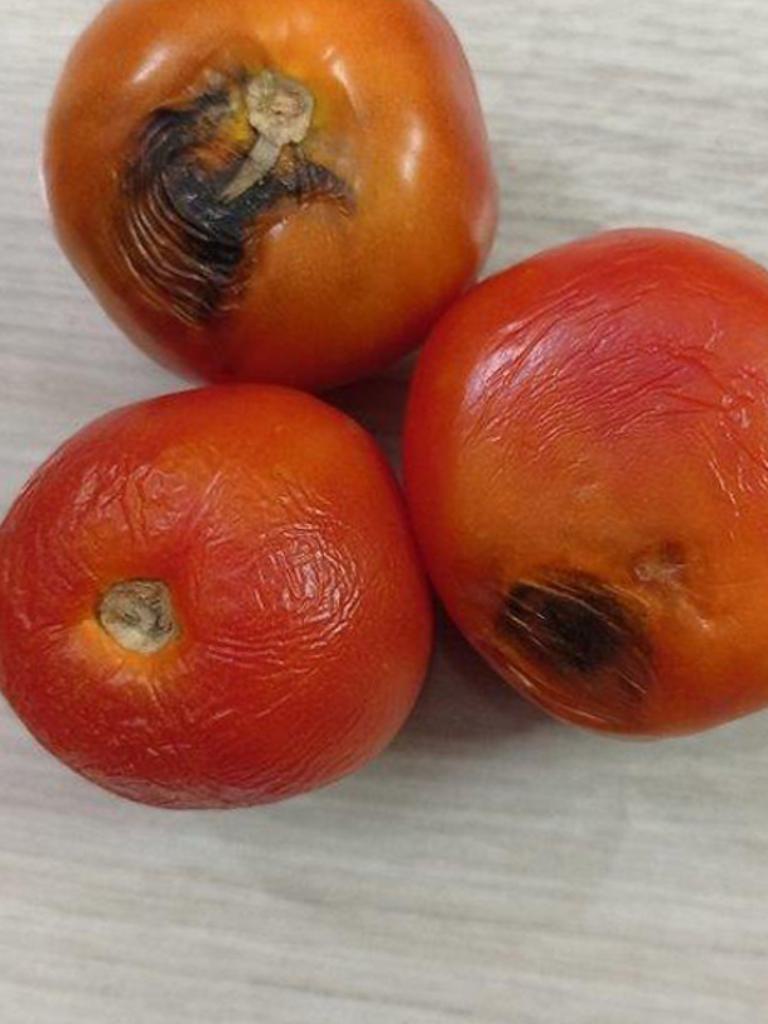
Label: Rotten